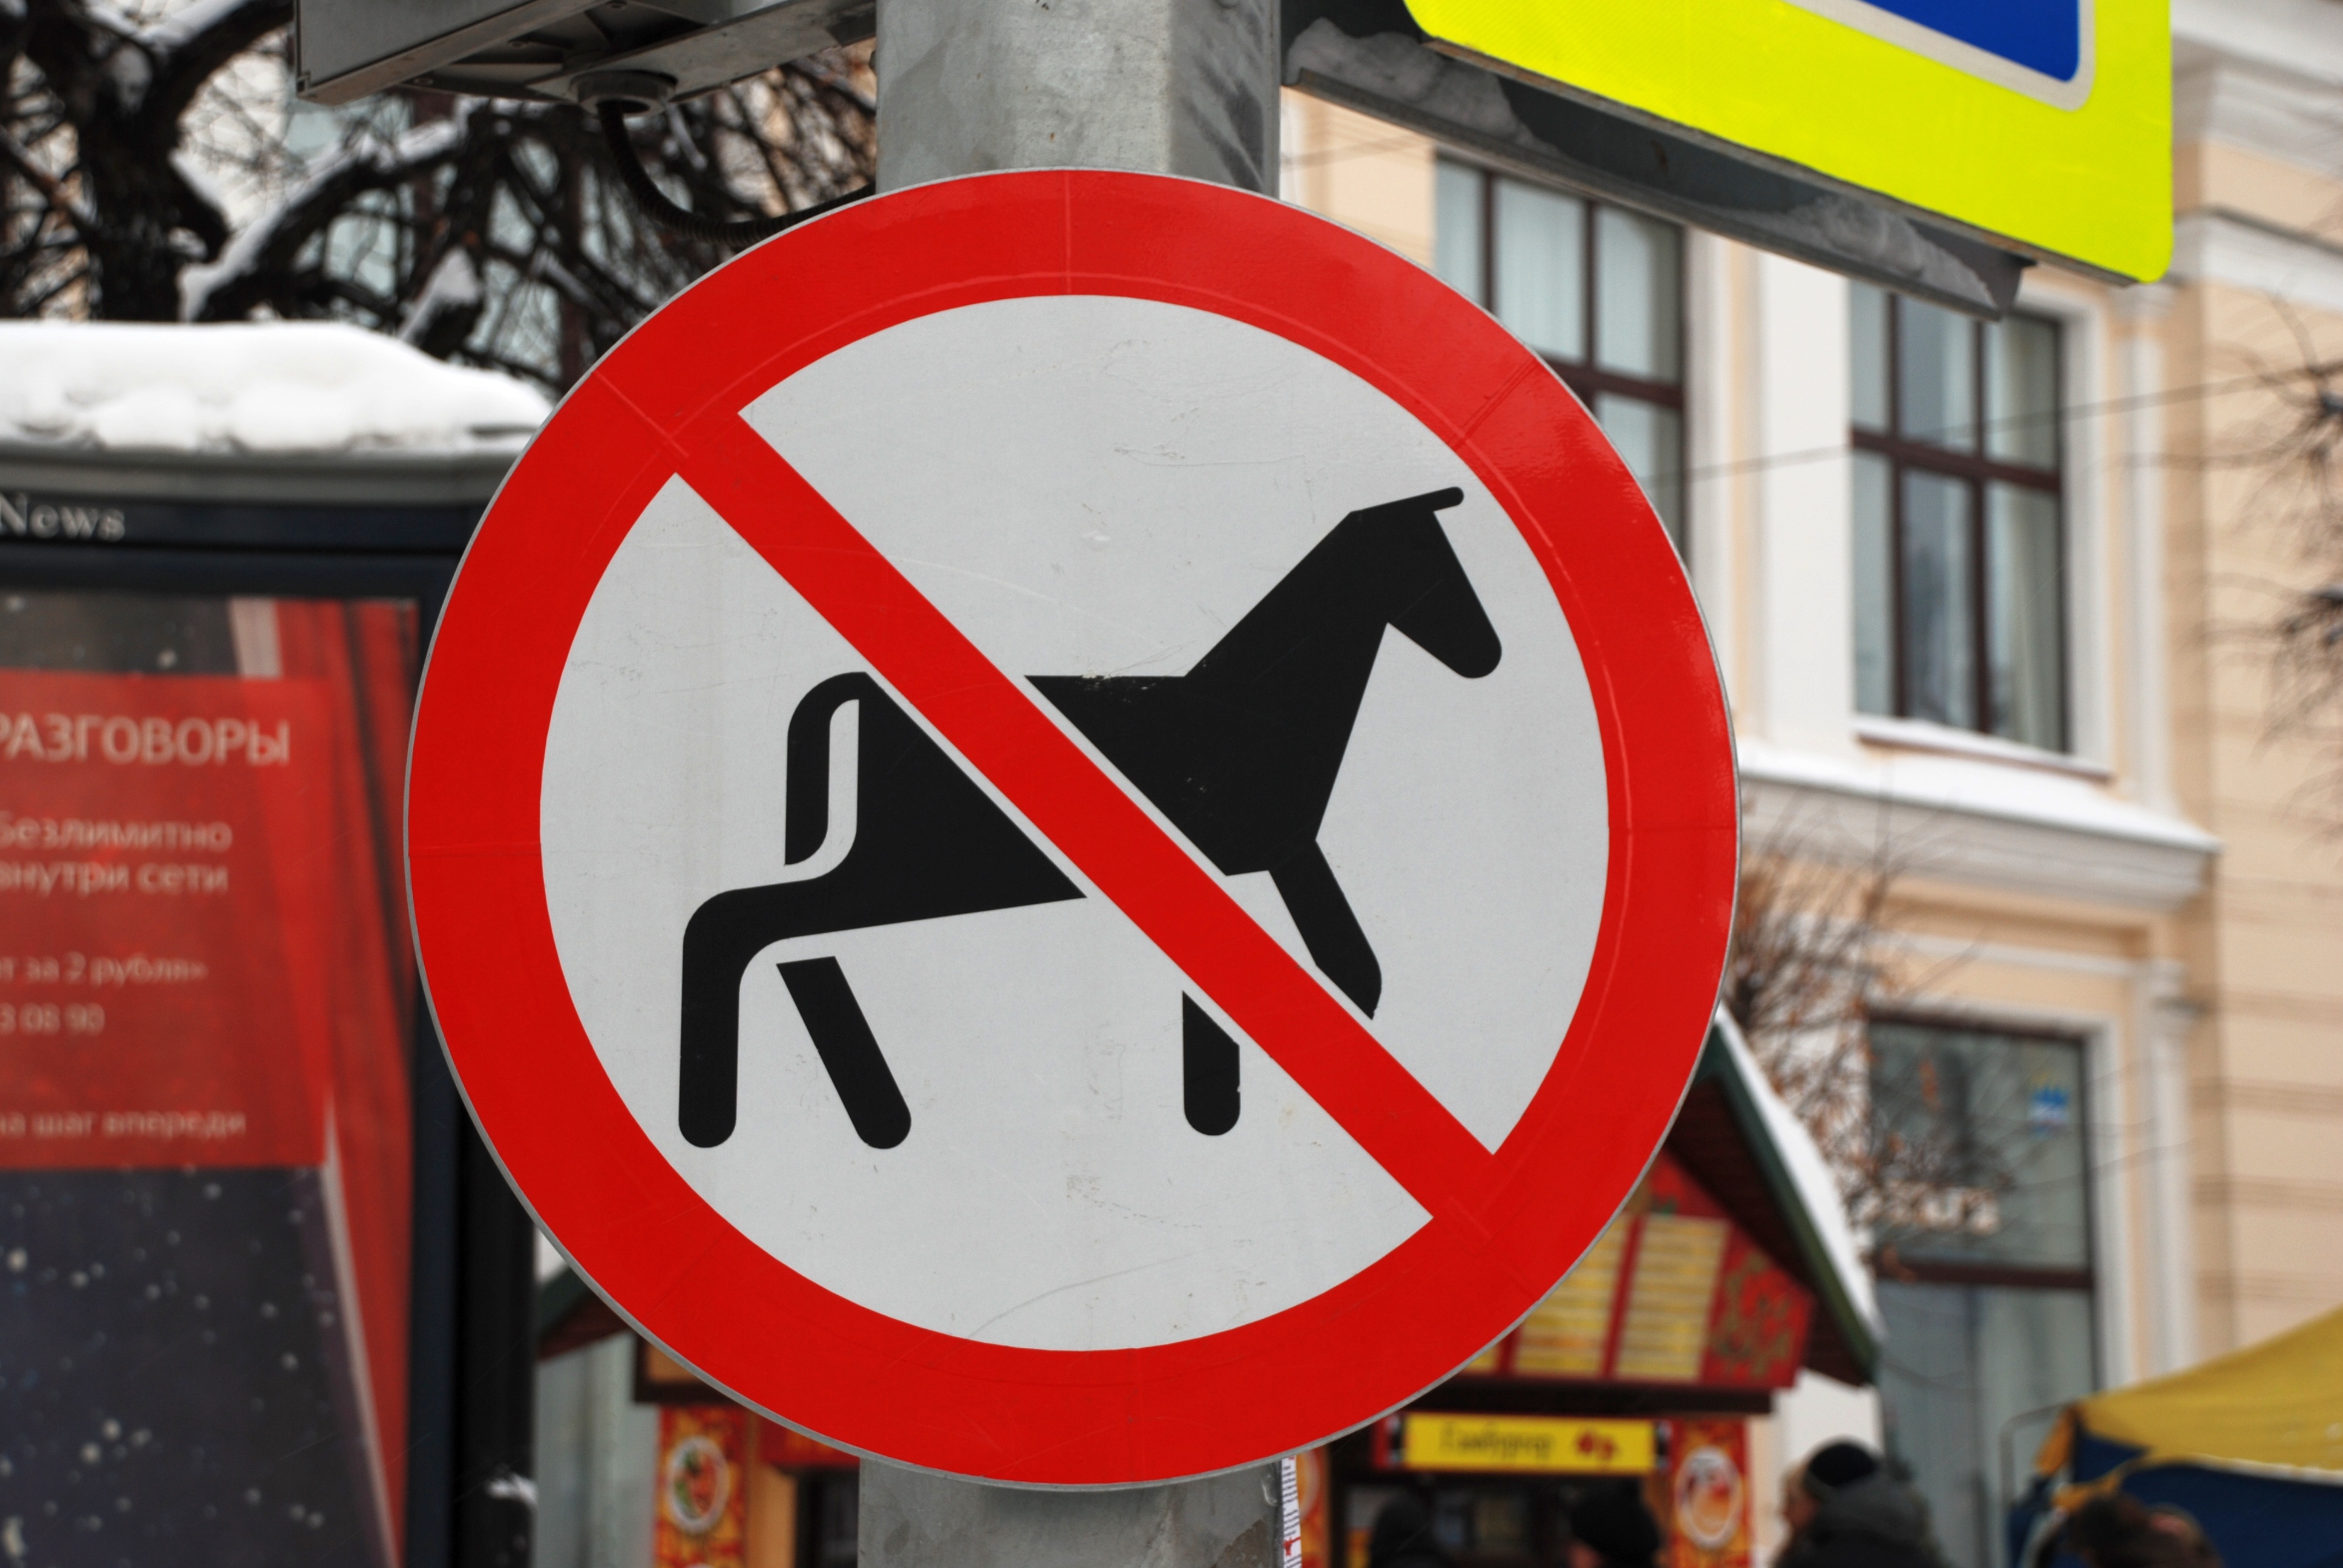
city, cityscape, sign, nikon, signage, russia, d80, cityscapes, nikond80, yaroslavl, traffic sign